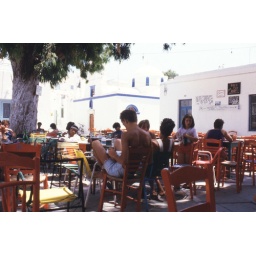
The Square in the days when you fell through the plastic seats and birds crapped on your head.